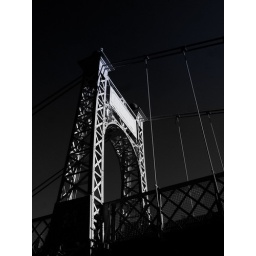
The Chester side tower of the suspension footbridge over the river dee. It has a nice bounce to it.